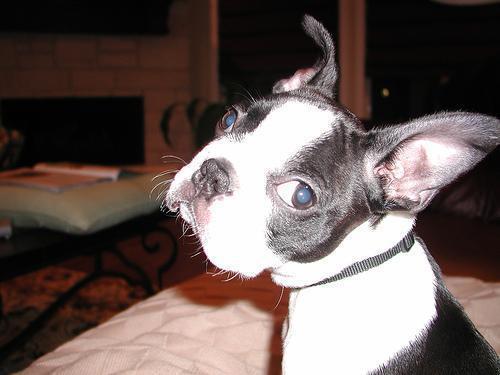
Boston_bull